Cologne Zoological Garden

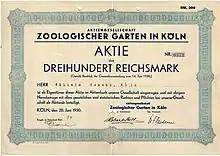
Share of the Cologne Zoological Garden, issued 20. June 1930

The Aktiengesellschaft Cologne Zoological Garden is the zoo of Cologne, Germany. Being the third oldest zoo in Germany, it features over 10,000 animals of more than 850 species on more than 20 hectares. The internationally renowned zoo with an attached aquarium and invertebrate exhibit is active in preservational breeding of animals that are in danger of becoming extinct. In addition, in-the-wild conservation efforts and research focussing on animals of Madagascar, Wallacea, and Vietnam are actively promoted and supported via cooperation with Cologne University and local projects, such as in the case of Przewalski's horses and the Psychedelic rock gecko captive breeding project.